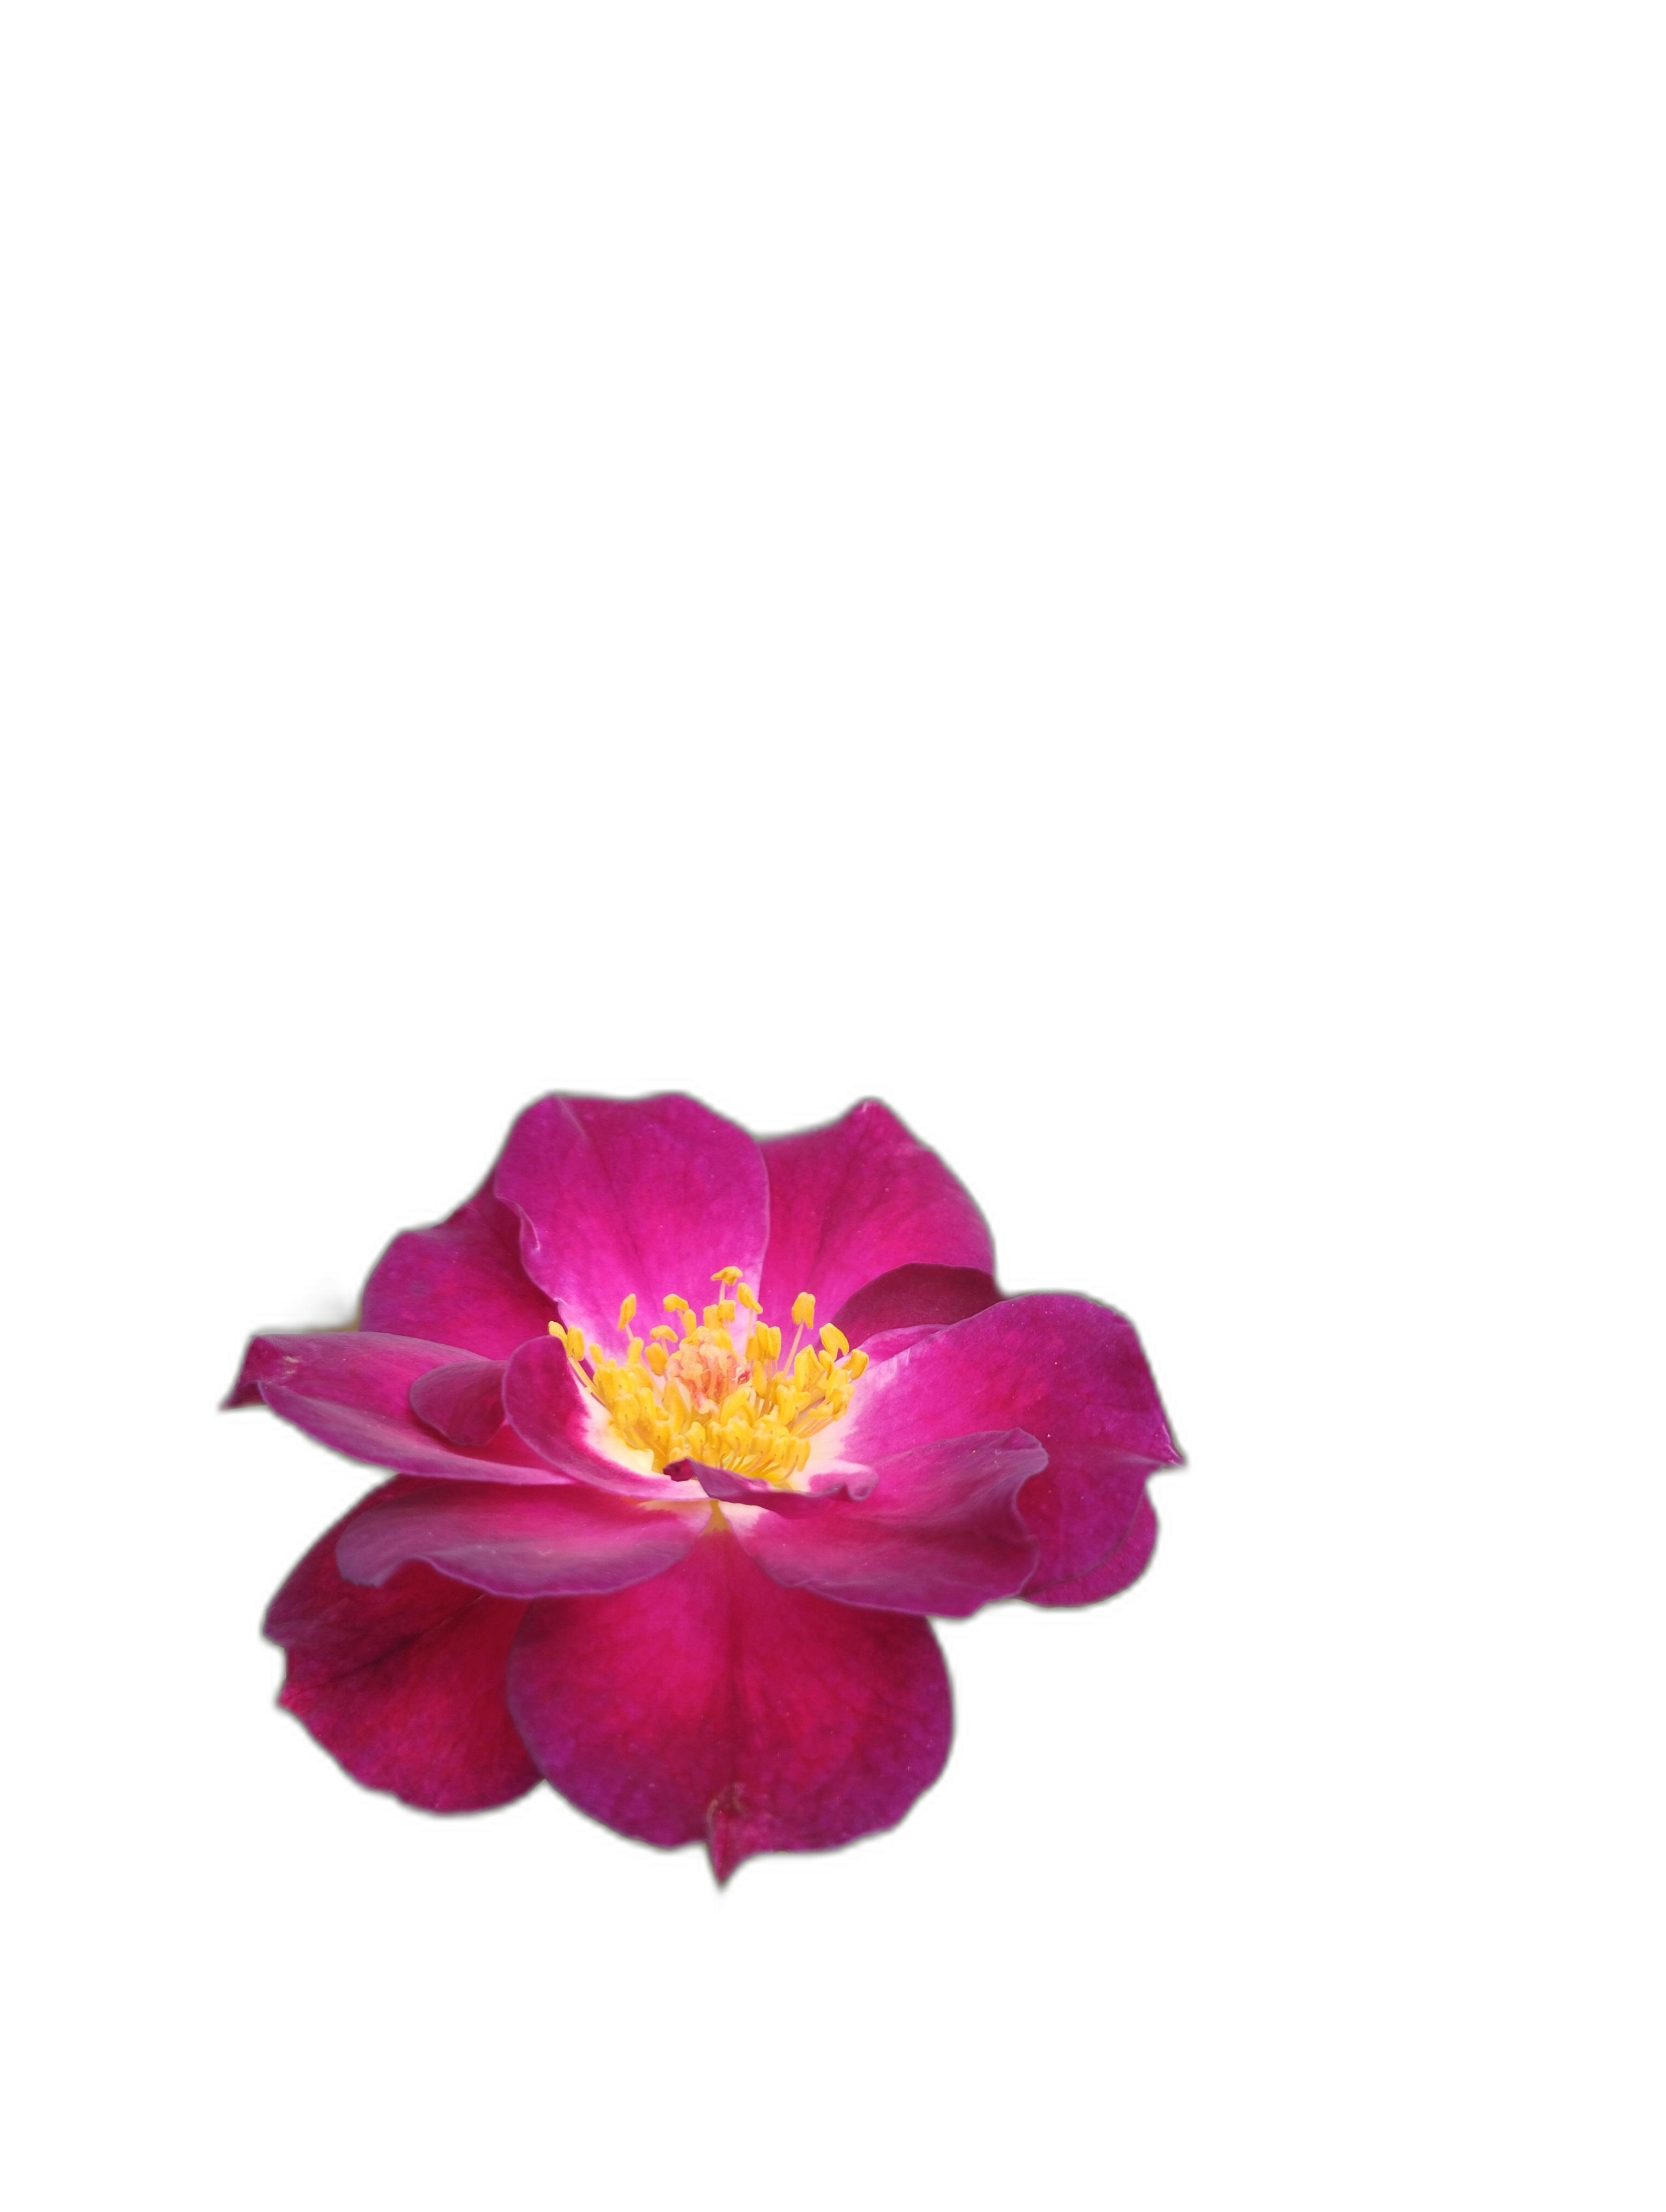
Label: Rose